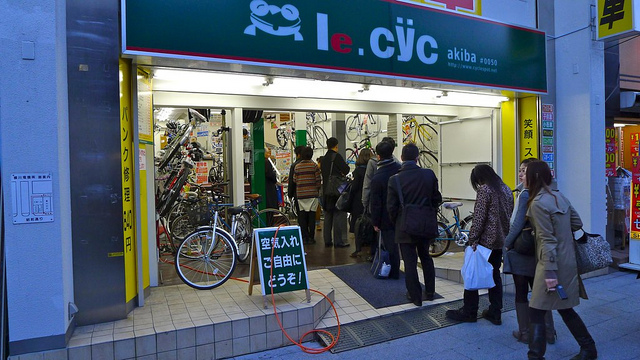
user: Given an image and a question. Answer the question in a short answer. Question: What sort of items does this store sell? Short Answer:
assistant: bike